National Chambal Sanctuary

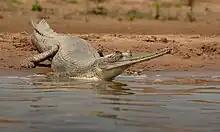
Gharial in Chambal River

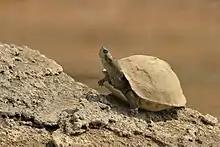
Red-crowned roof turtle in the sanctuary

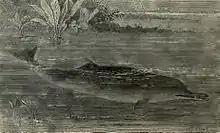
Ganges dolphin

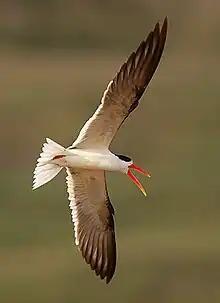
An Indian skimmer on the Chambal river

The critically endangered gharial and the red-crowned roof turtle live here, and together with the endangered Ganges river dolphin are the keystone species of the sanctuary. Other large threatened inhabitants of the sanctuary include mugger crocodile, smooth-coated otter, striped hyena and Indian wolf. Chambal supports 8 of the 26 rare turtle species found in India, including Indian narrow-headed softshell turtle, three-striped roof turtle and crowned river turtle. Other reptiles who live here are: Indian flapshell turtle, soft shell turtle, Indian roofed turtle, Indian tent turtle and monitor lizard.